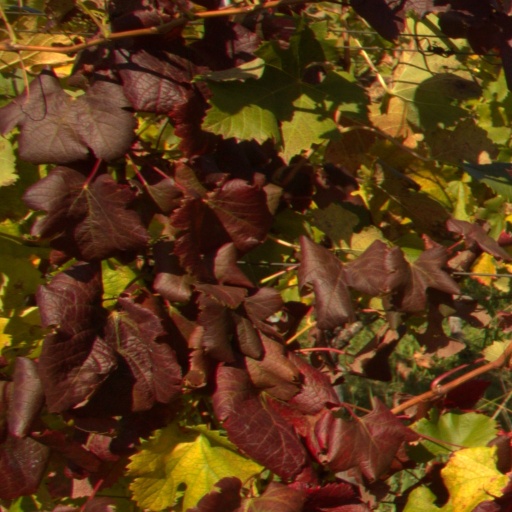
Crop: grape